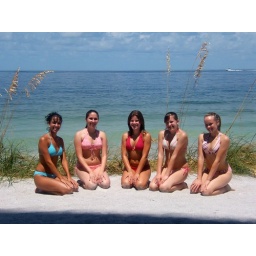
The girls again by the water mon the Sand Key Beach